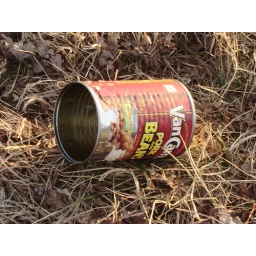
Found this colorful can in the winter brown grass. Dog must have delivered his trophy.